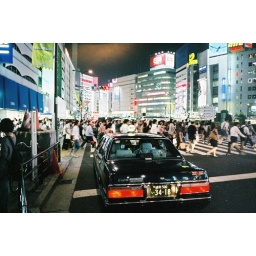
Crowds cross the street in Ikebukuro  Shot on Fujifilm Natura 1600 with Fujifilm Klasse W Black.